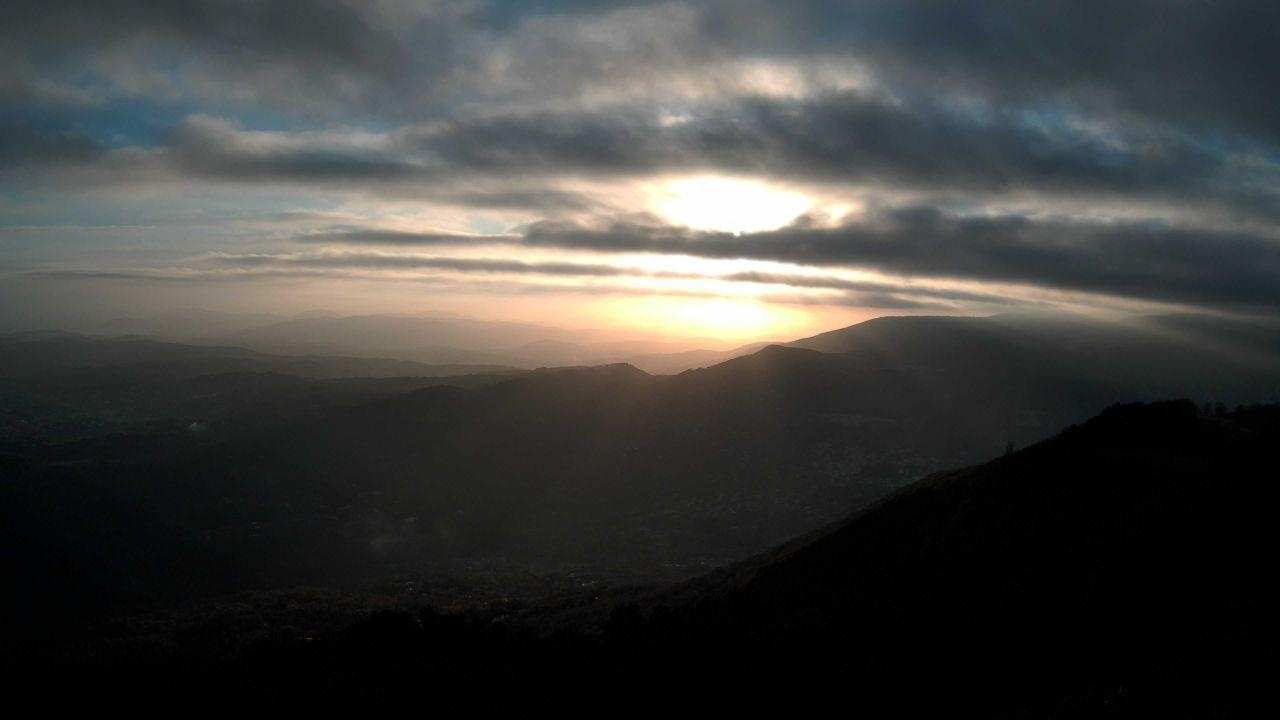
Fire: no
Smoke: no